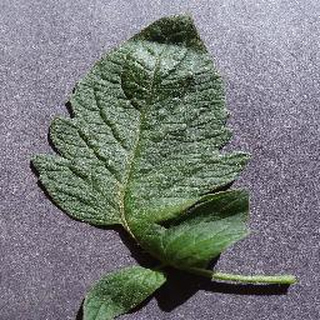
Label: healthy_tomato